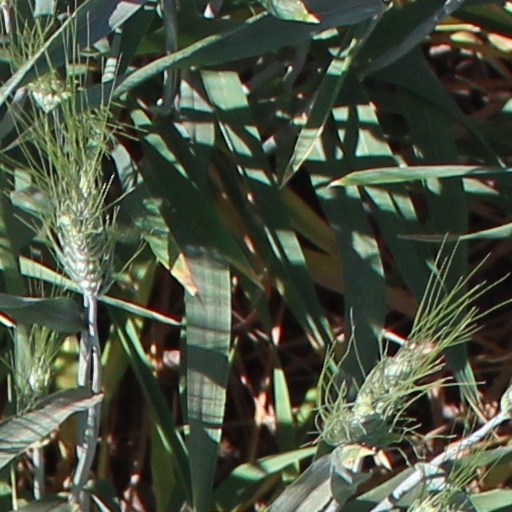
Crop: wheat